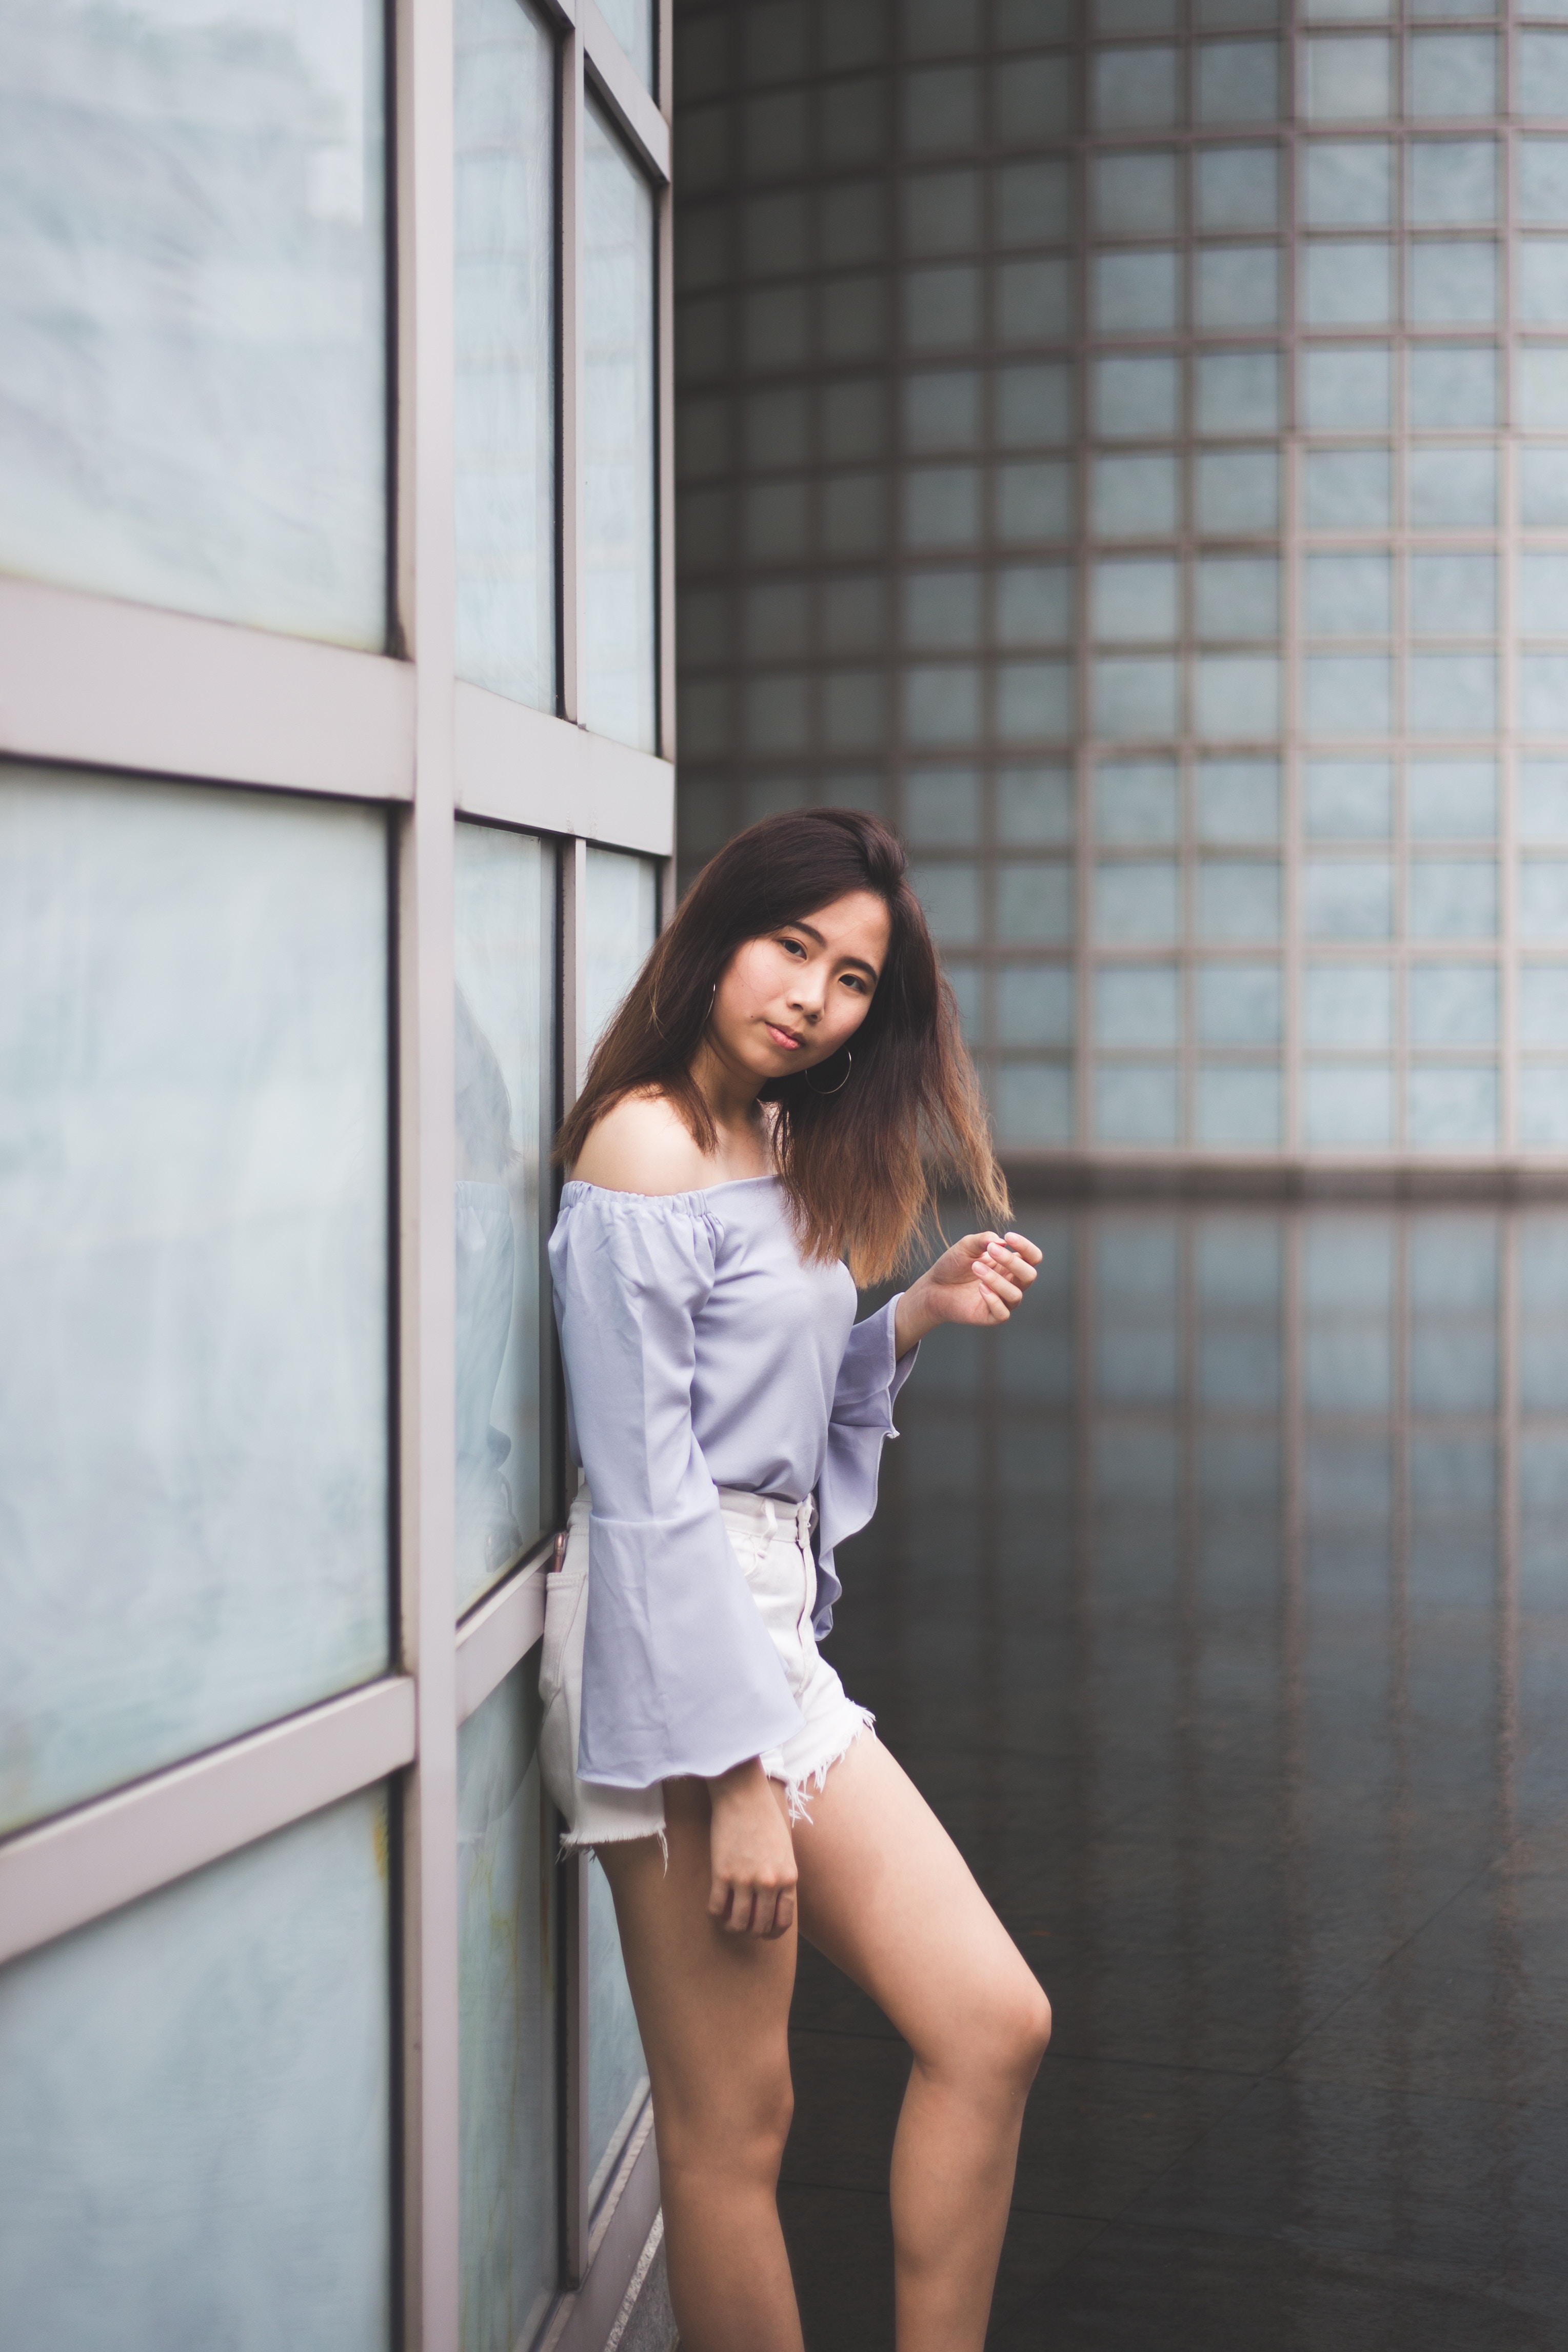
shoe, girl, photography, leg, model, lady, shoulder, muscle, long hair, black hair, thigh, photograph, snapshot, beauty, joint, photo shoot, fashion model, brown hair, human leg, japanese idol